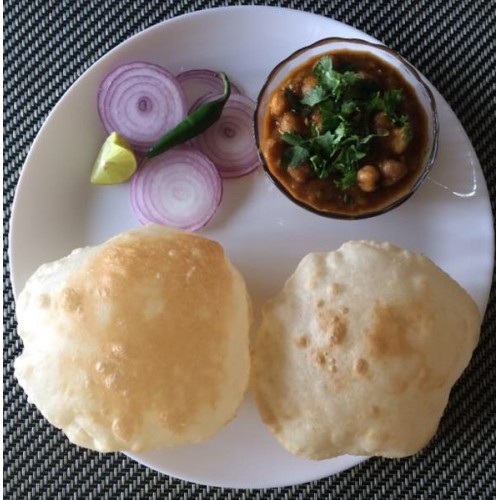
Dish: chole_bhature